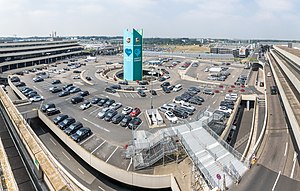
Parkeringsplads
Parkeringsplads ved Köln Bonn Lufthavn i Tyskland
En parkeringsplads eller en P-plads er et område, der er beregnet til at henstille køretøjer på, når de ikke bruges.